Military history of Scotland

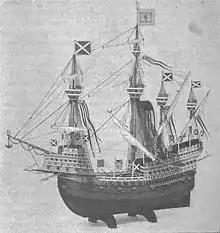
A model of the "Great Michael" in the Royal Museum

There are mentions in Medieval records of fleets commanded by Scottish kings including William the Lion and Alexander II. The latter took personal command of a large naval force which sailed from the Firth of Clyde and anchored off the island of Kerrera in 1249, intended to transport his army in a campaign against the Kingdom of the Isles, but he died before the campaign could begin. Viking naval power was disrupted by conflicts between the Scandinavian kingdoms, but entered a period of resurgence in the thirteenth century when Norwegian kings began to build some of the largest ships seen in Northern European waters. These included king Hakon Hakonsson's "Kristsúðin", built at Bergen from 1262 to 1263, which was long, of 37 rooms. In 1263 Hakon responded to Alexander III's designs on the Hebrides by personally leading a major fleet of forty vessels, including the "Kristsúðin", to the islands, where they were swelled by local allies to as many as 200 ships. Records indicate that Alexander had several large oared ships built at Ayr, but he avoided a sea battle. Defeat on land at the Battle of Largs and winter storms forced the Norwegian fleet to return home, leaving the Scottish crown as the major power in the region and leading to the ceding of the Western Isles to Alexander in 1266.